Dihydrodipicolinate synthase

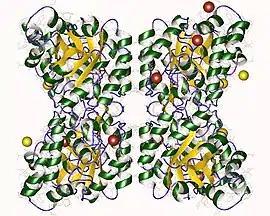
Dihydrodipicolinate synthase homotetramer, Vitis vinifera

4-Hydroxy-tetrahydrodipicolinate synthase (EC 4.3.3.7, dihydrodipicolinate synthase, dihydropicolinate synthetase, dihydrodipicolinic acid synthase, -aspartate-4-semialdehyde hydro-lyase (adding pyruvate and cyclizing), "dapA (gene)") is an enzyme with the systematic name -aspartate-4-semialdehyde hydro-lyase (adding pyruvate and cyclizing; (4"S")-4-hydroxy-2,3,4,5-tetrahydro-(2"S")-dipicolinate-forming). This enzyme catalyses the following chemical reaction